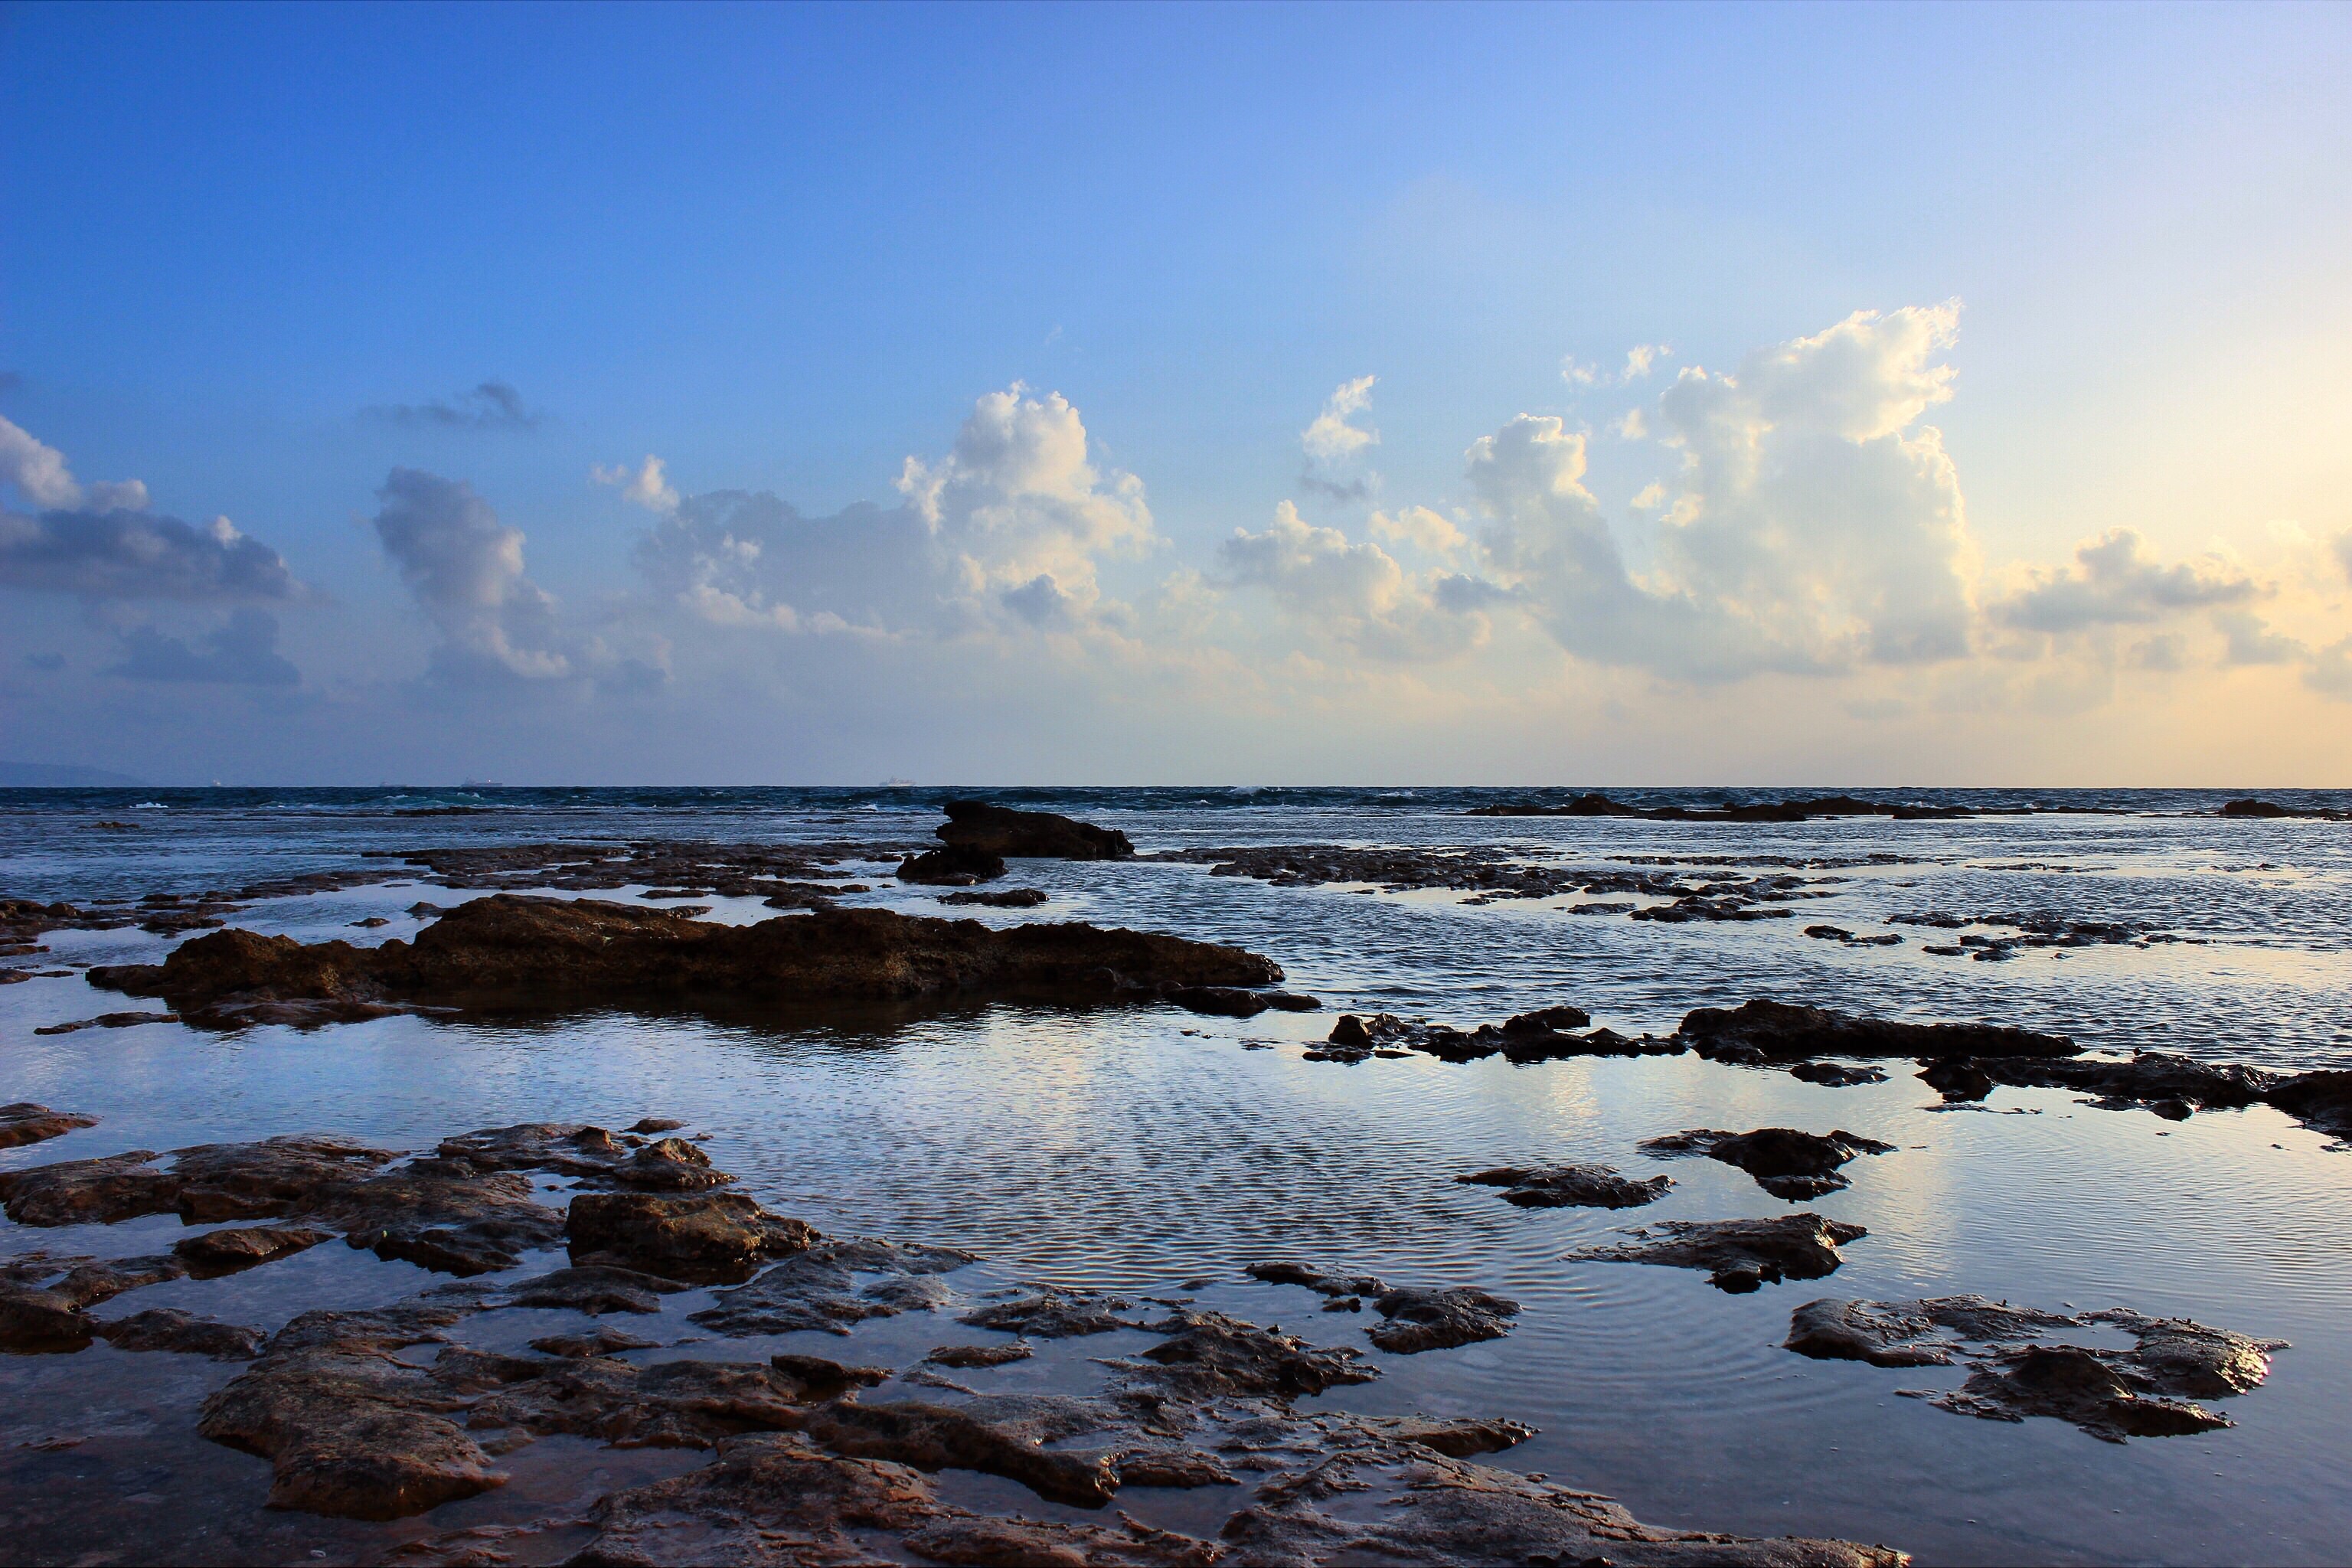
beach, landscape, sea, coast, water, nature, sand, rock, ocean, horizon, cloud, sky, sunrise, sunset, sunlight, morning, shore, wave, dawn, travel, ripple, dusk, ice, evening, reflection, seascape, weather, bay, seashore, material, body of water, rocks, waves, natural environment, atmospheric phenomenon, wind wave